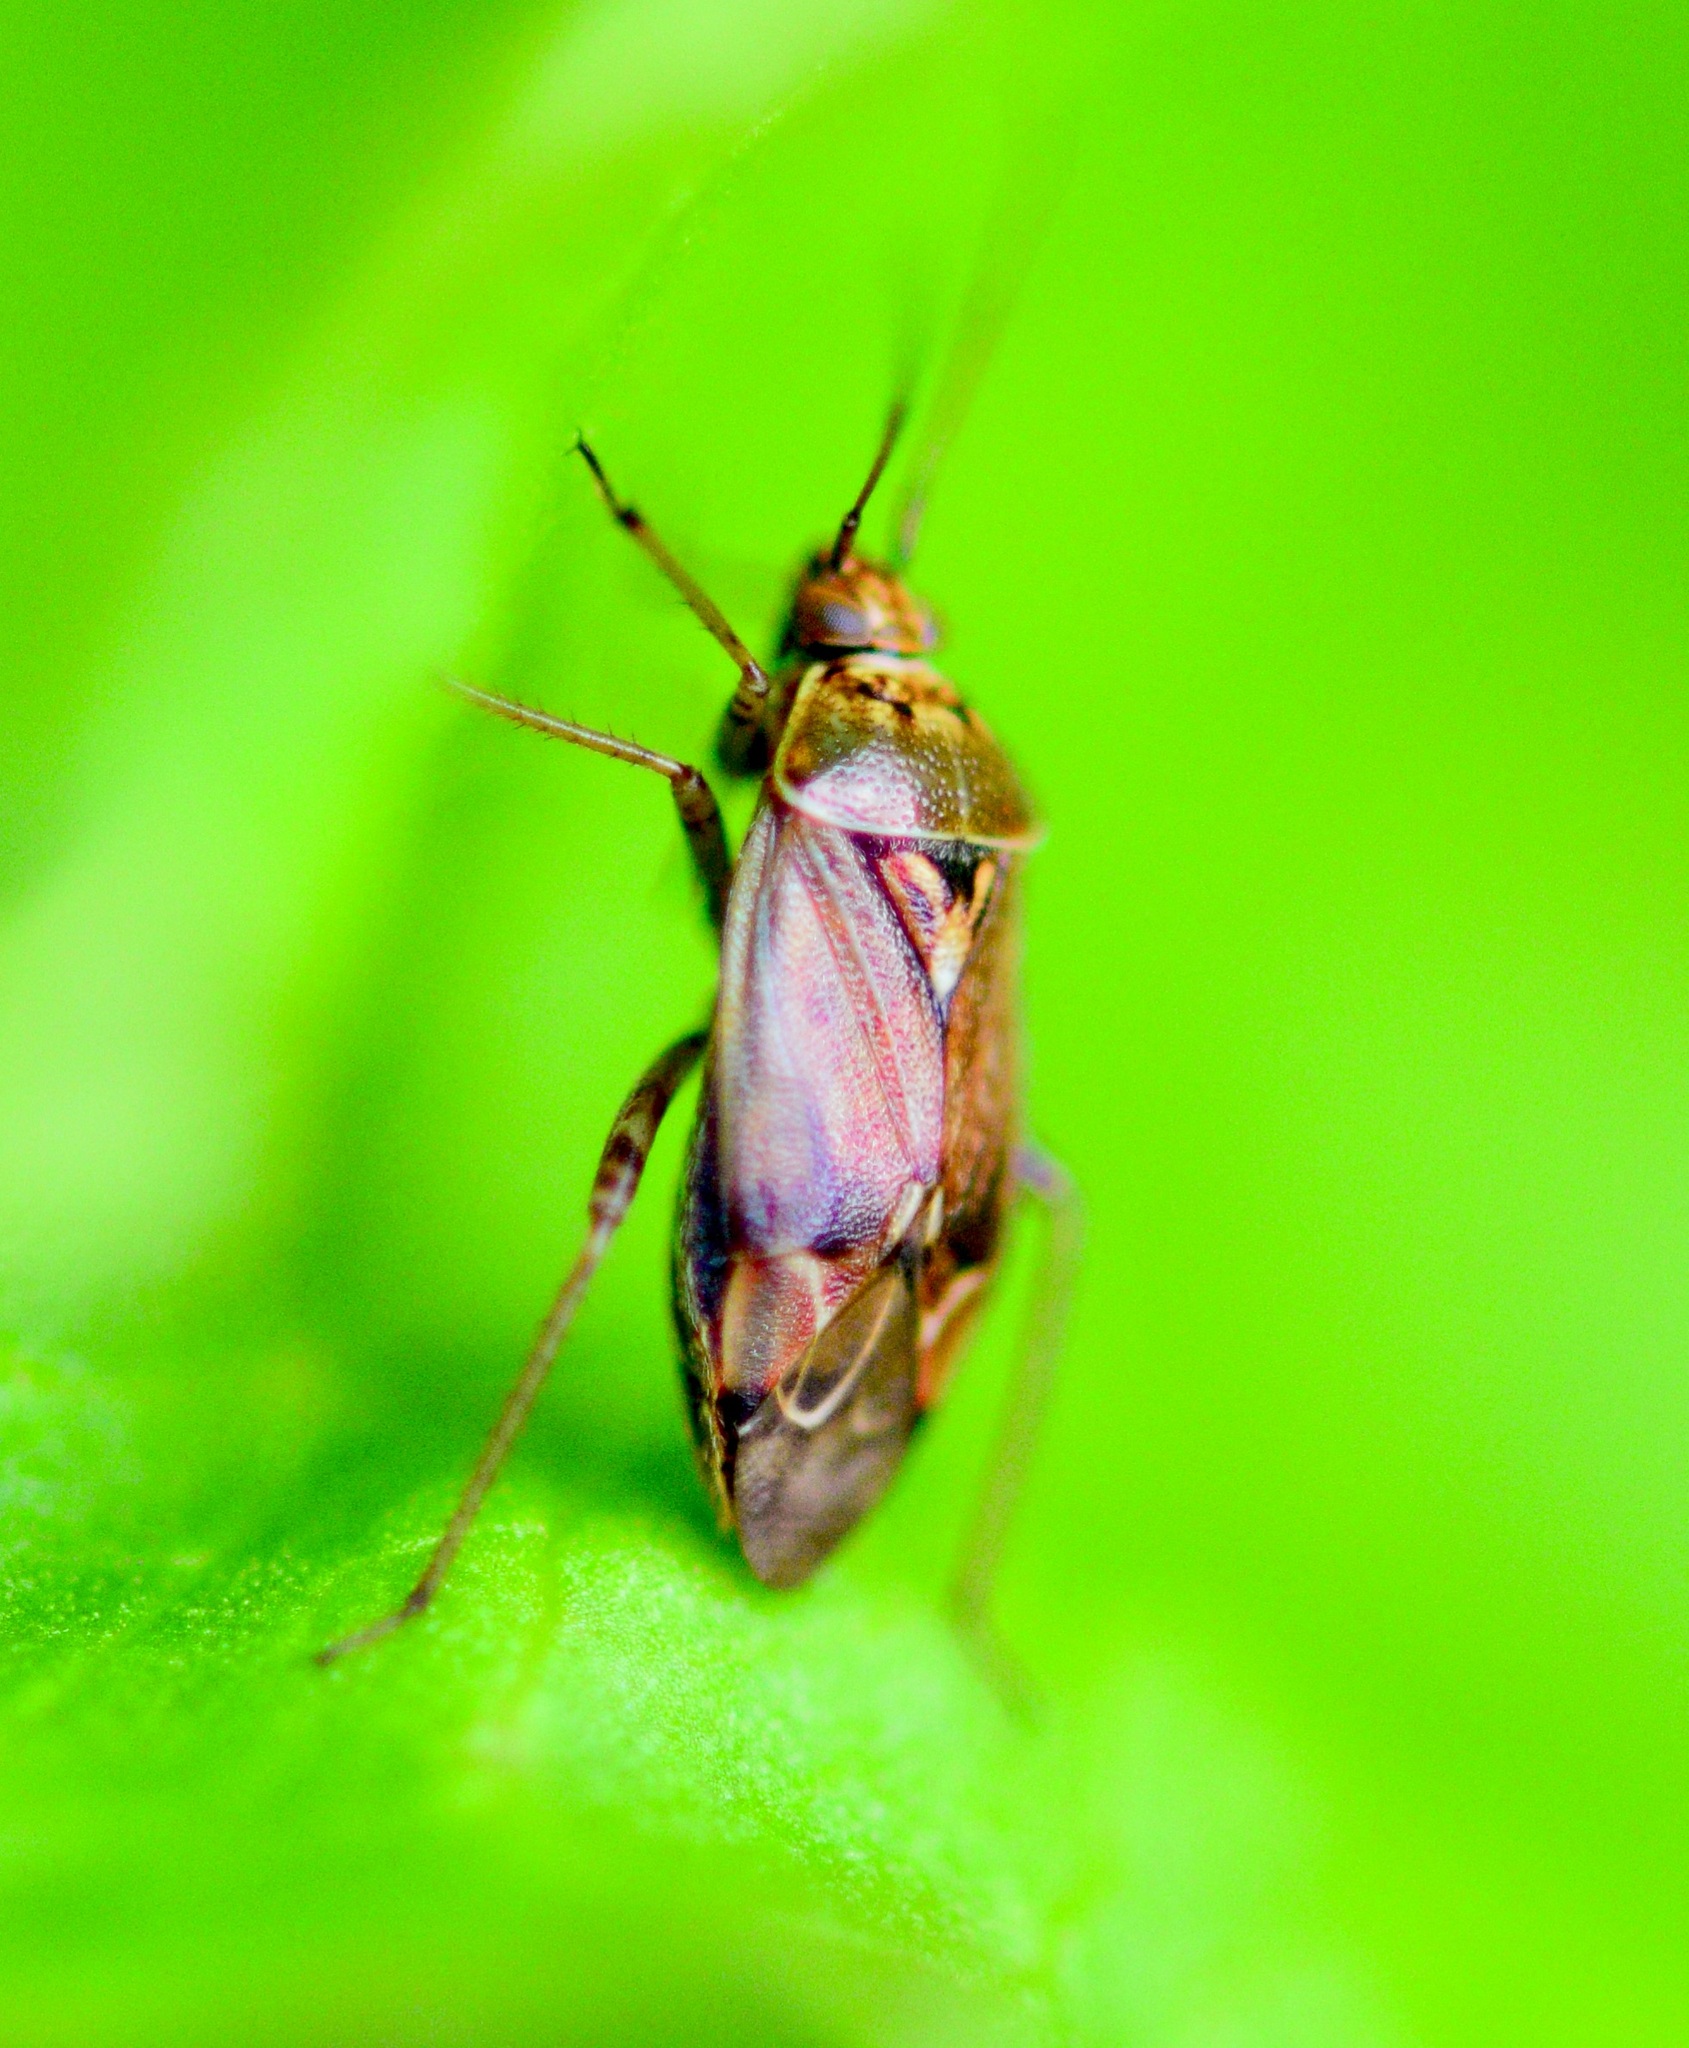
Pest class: lygus_bug